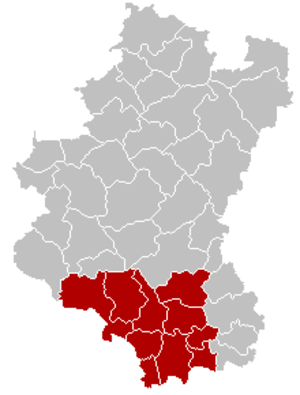
Carte indiquant la localisation de l'arrondissement de Virton dans la province de Luxembourg.